Lumut, Brunei

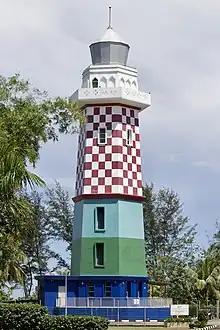

The village is connected via Jalan Kampong Lumut and Telisai–Lumut Highway. The three locations for Belait's feeder hub stations have been determined by the Land Transport Department (LTD), allowing residents who live distant from Seria and Kuala Belait to be more linked between the two towns. The three locations are a space close to Kampong Sungai Liang Mosque, a space outside the entrance to the Lumut National Housing Plan (RPN) along the Telisai–Lumut Highway, and a space inside the School of Science and Engineering campus for the other Kampong Lumut residents. In order for passengers to board the intra-district buses traveling to the bus terminals in Seria and Kuala Belait, feeder buses will drop them off at designated locations near the RPN Lumut, Kampong Lumut, and Mukim Liang.